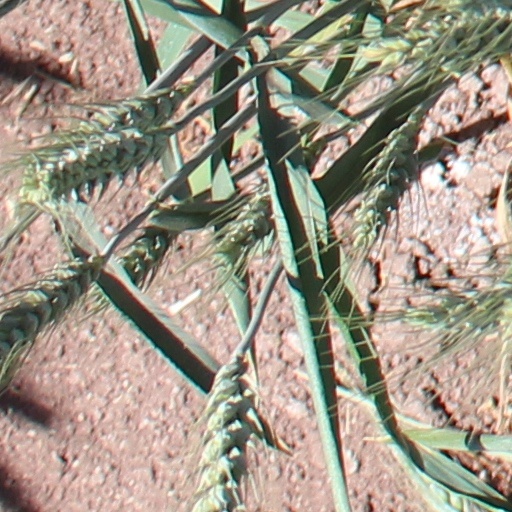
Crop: wheat